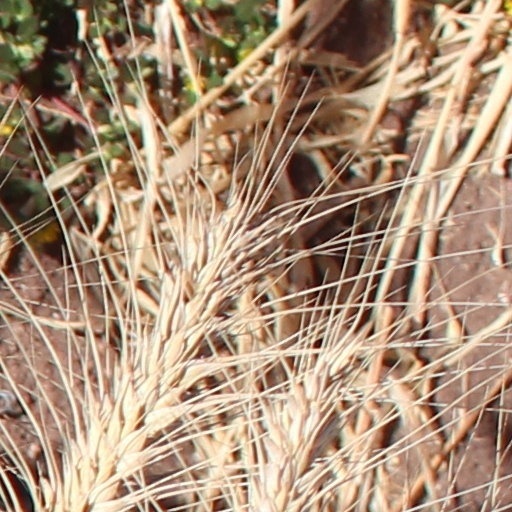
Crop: wheat